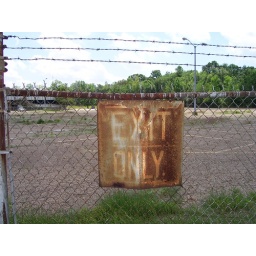
A very rusted Exit Only sign resting on a fence in Mansfield.